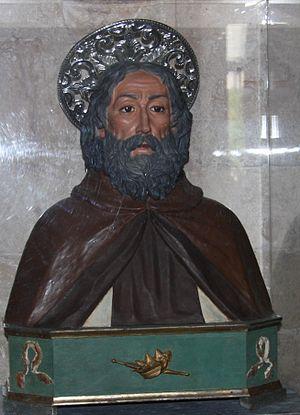
Statue représentant Saint-Conrad dans la Cathédrale de Saint-Conrad de Molfetta
Conrad de Bavière est un religieux catholique allemand d'origine italienne du XIIᵉ siècle, considéré comme saint par l'Église catholique.
L'ancienne cathédrale de Molfetta Saint-Conrad, en italien : Duomo di San Corrado, est une église de Molfetta, ville des Pouilles en Italie.